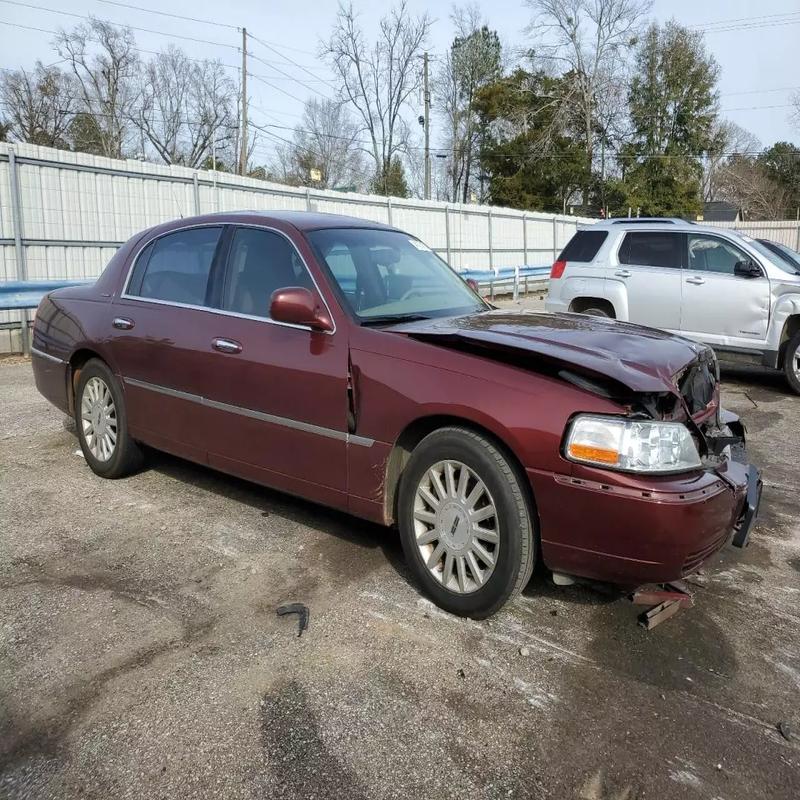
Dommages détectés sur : plaque d'immatriculation avant, pare-choc avant, feu avant droit, capot, aile avant droite, porte avant droite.
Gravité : majeur